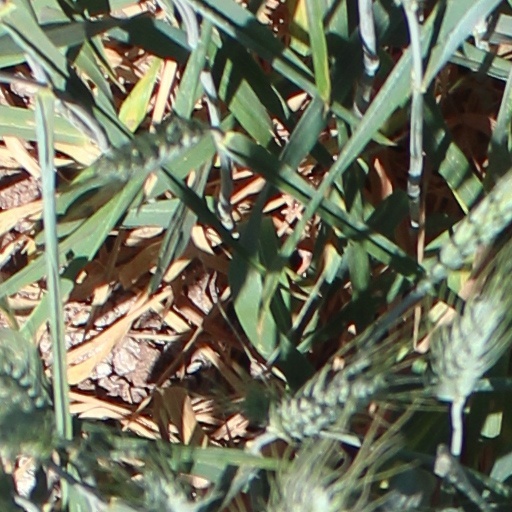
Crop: wheat